ABC Monday Night Football (video game)

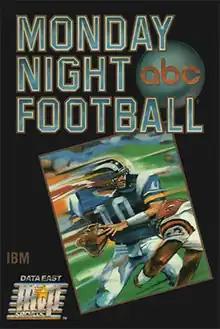

is an American football video game named after the television broadcast of the same name.